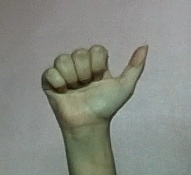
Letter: dhad